On the Stroke of Three

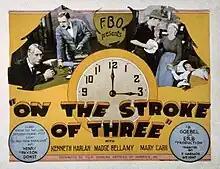

On the Stroke of Three is a 1924 American silent drama film directed by F. Harmon Weight and starring Kenneth Harlan, Madge Bellamy, and Mary Carr.